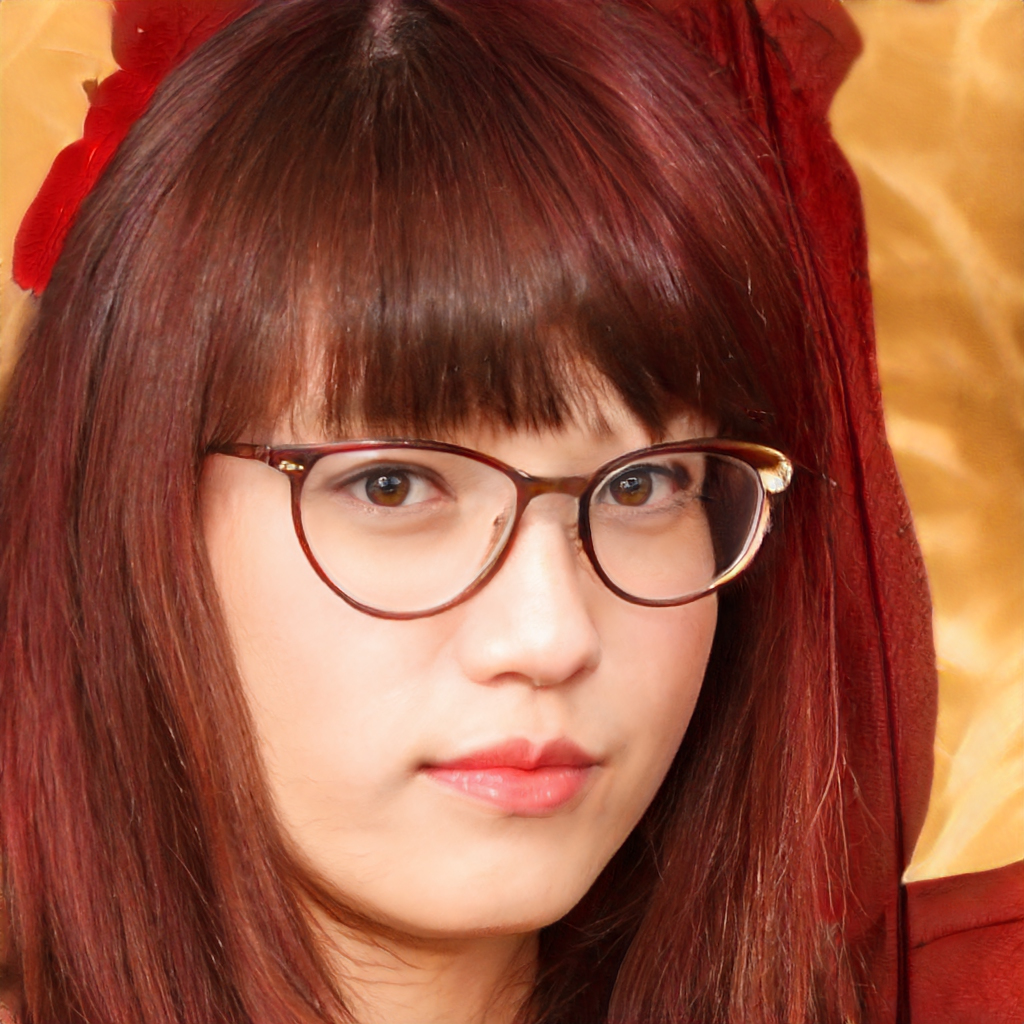
Label: Colored